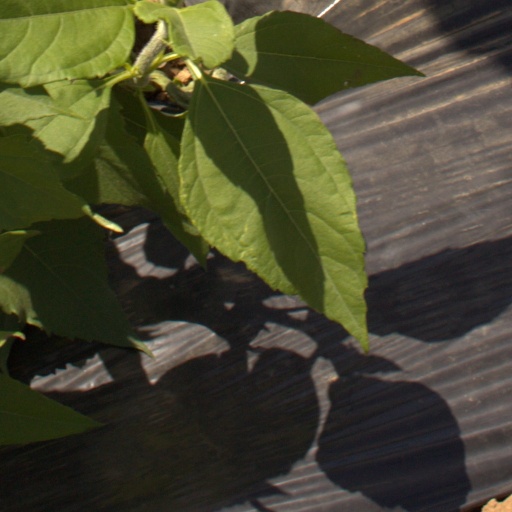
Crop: Jerusalem artichoke